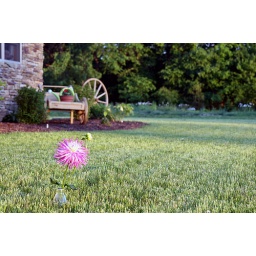
That same funky flower in the grass. That window that you see is my room!